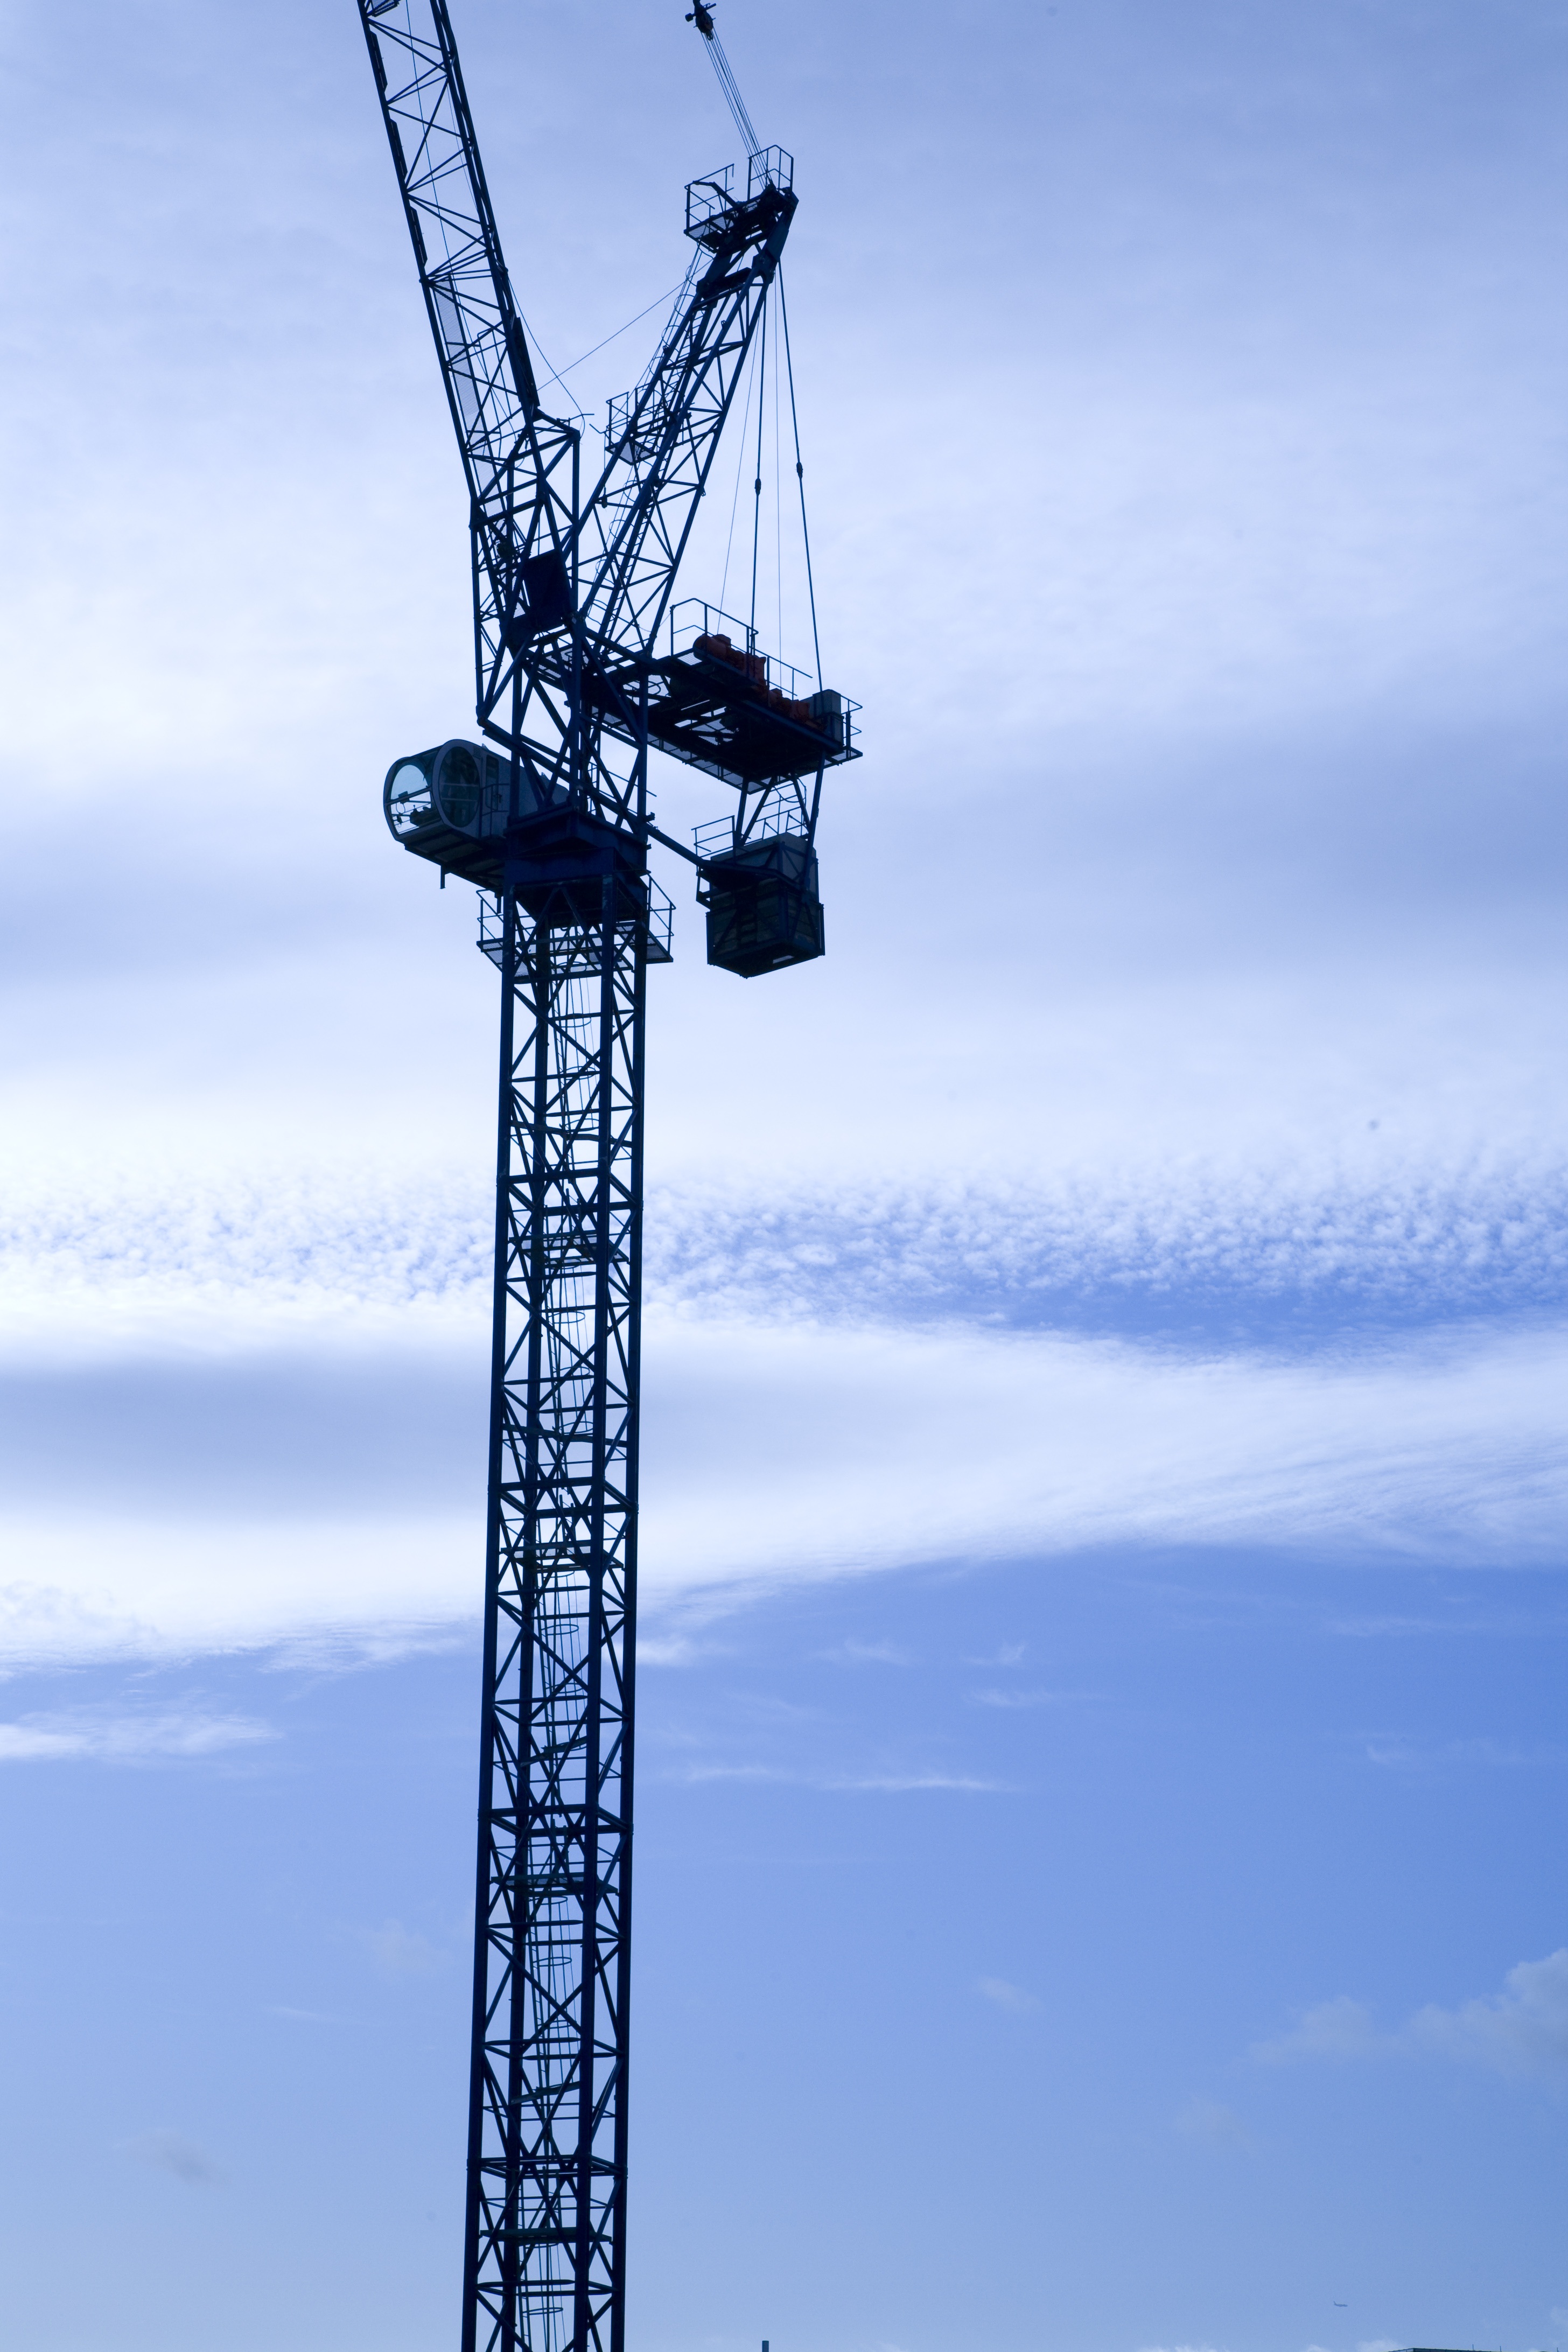
architecture, structure, sky, wind, building, city, urban, construction, tower, mast, machine, blue, wind turbine, electricity, energy, tall, crane, site, transmission tower, overhead power line